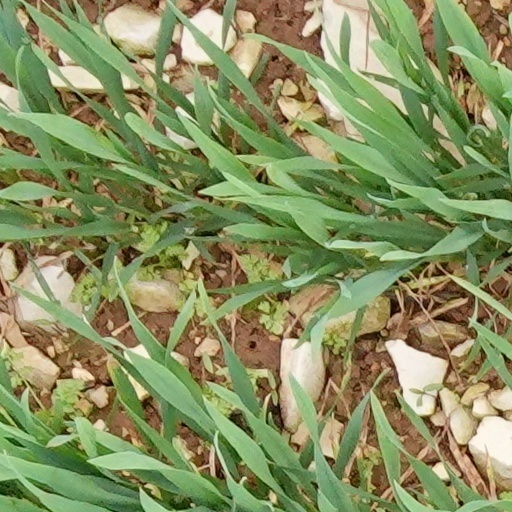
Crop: wheat